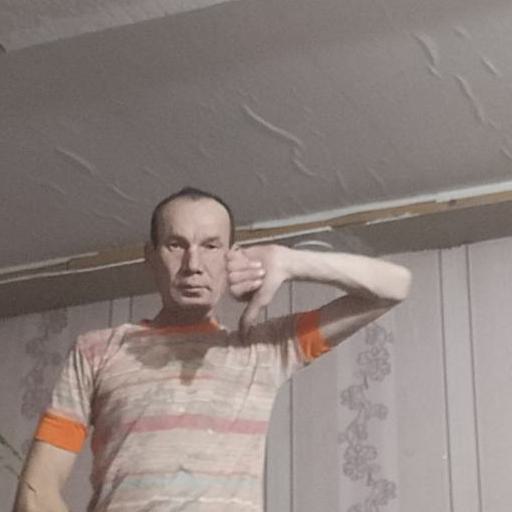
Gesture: dislike